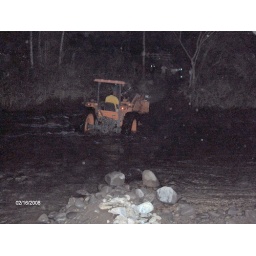
This is a tractor hauling a dirt bike across the river in its bucket